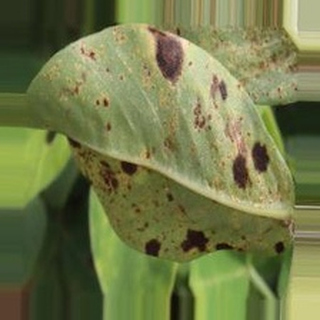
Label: groundnut_rust